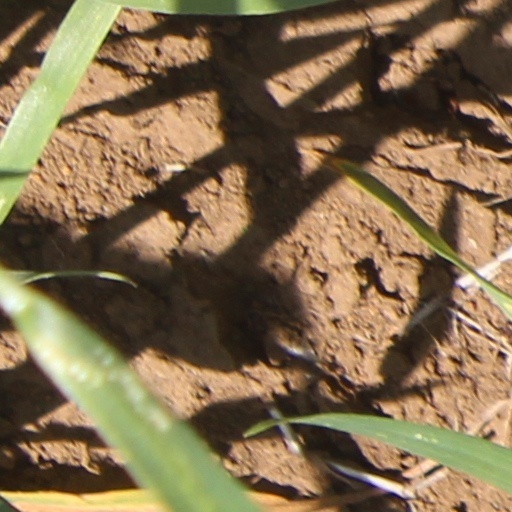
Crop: wheat